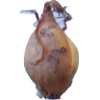
Label: onion